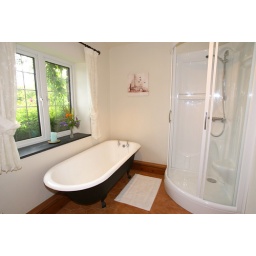
Stunning stone built house set in superb gardens, Bude